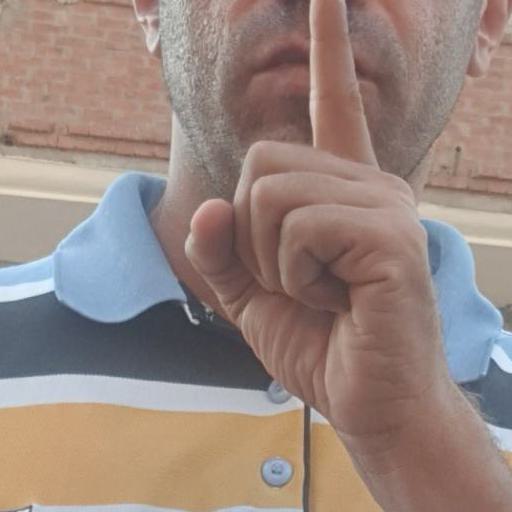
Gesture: mute